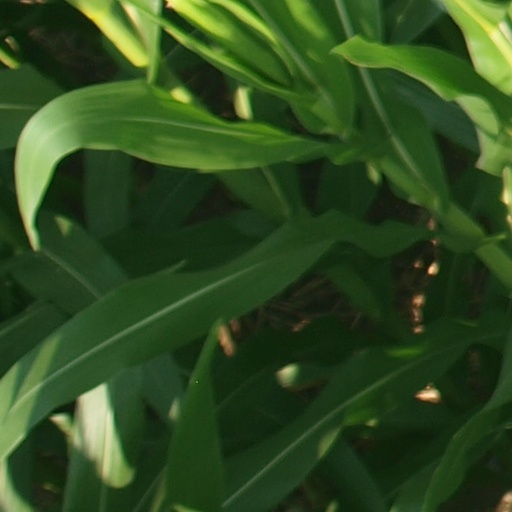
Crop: maize; corn